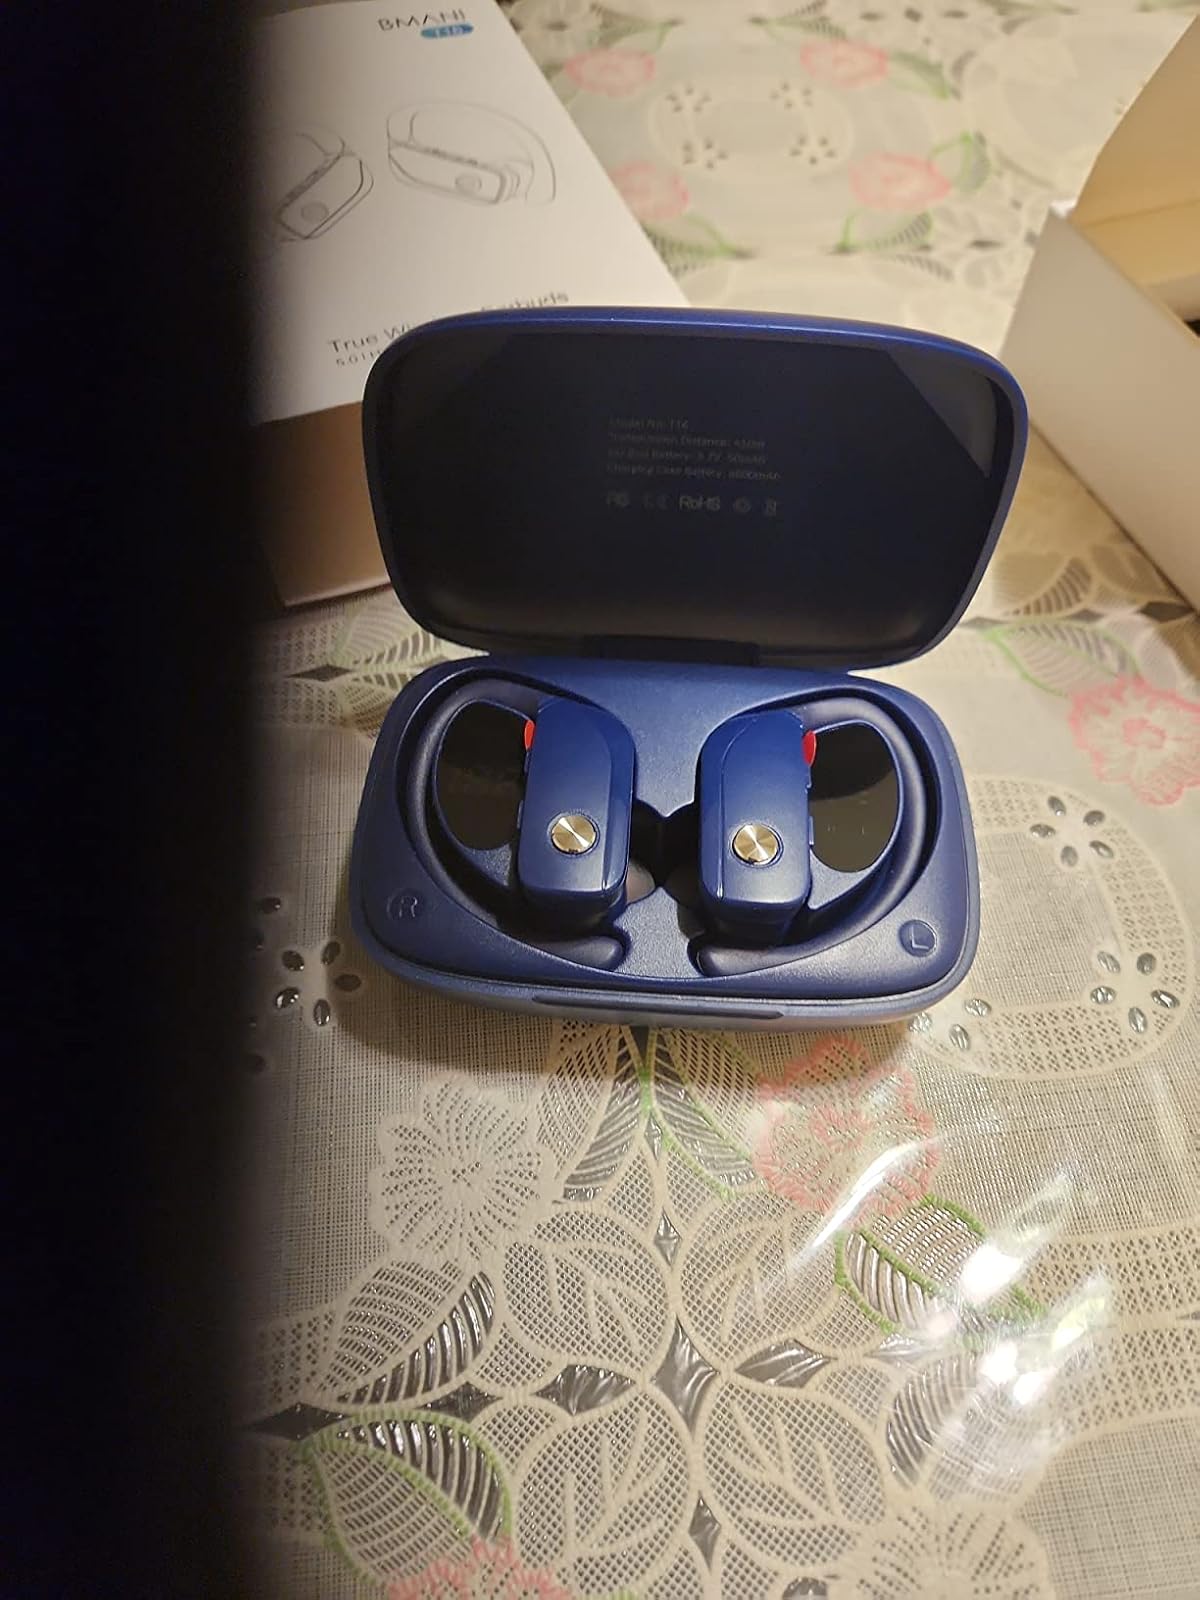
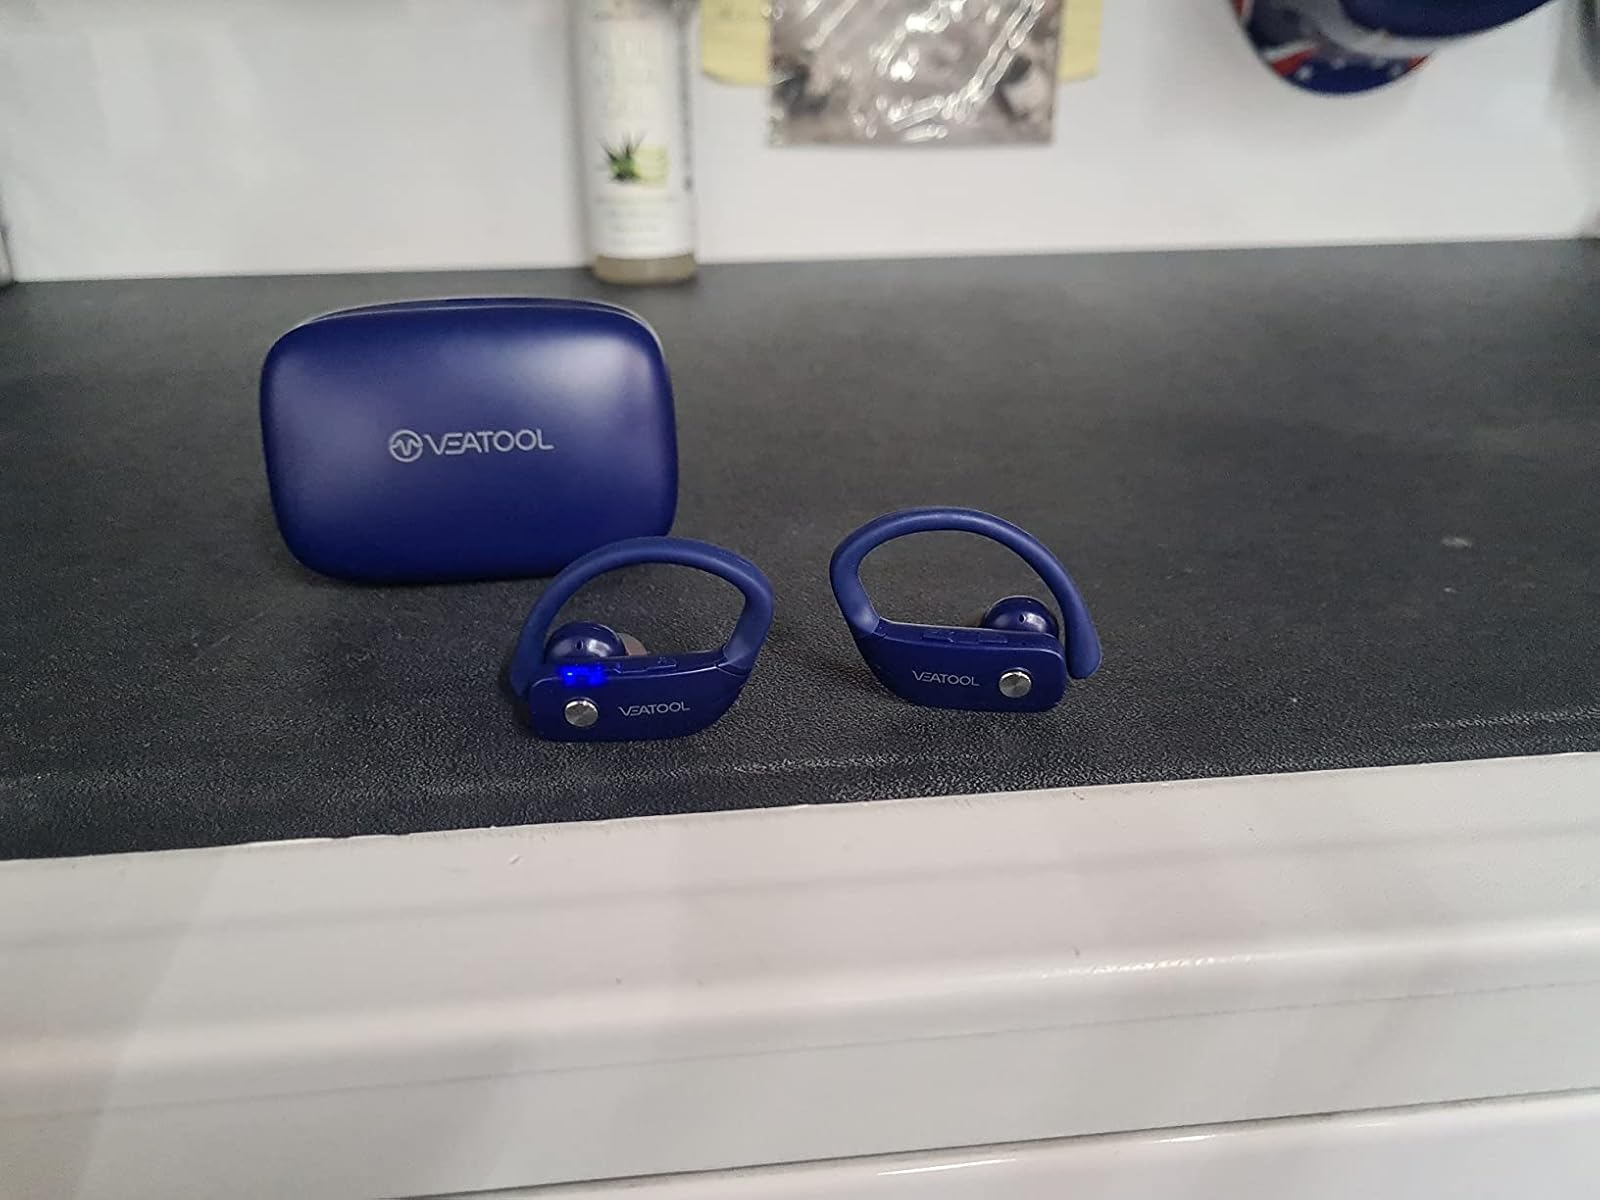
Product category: earbuds
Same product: yes